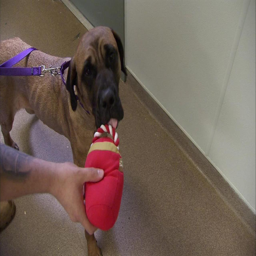
these dogs , that were rescued from a butcher are now looking for their forever home .